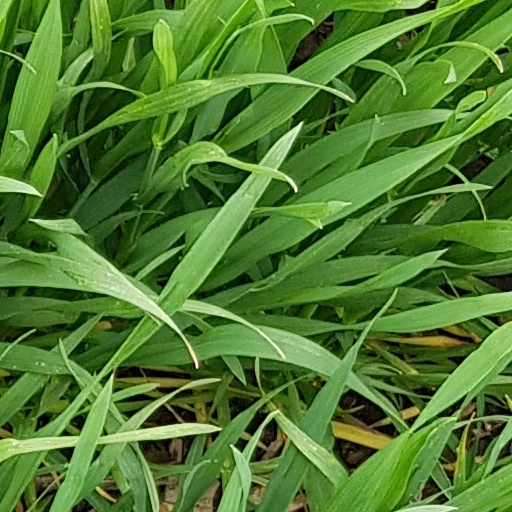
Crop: wheat